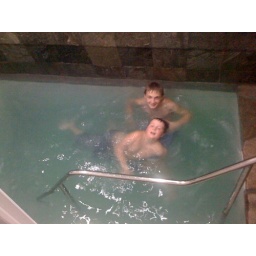
In the hot tub in our Venice Beach house